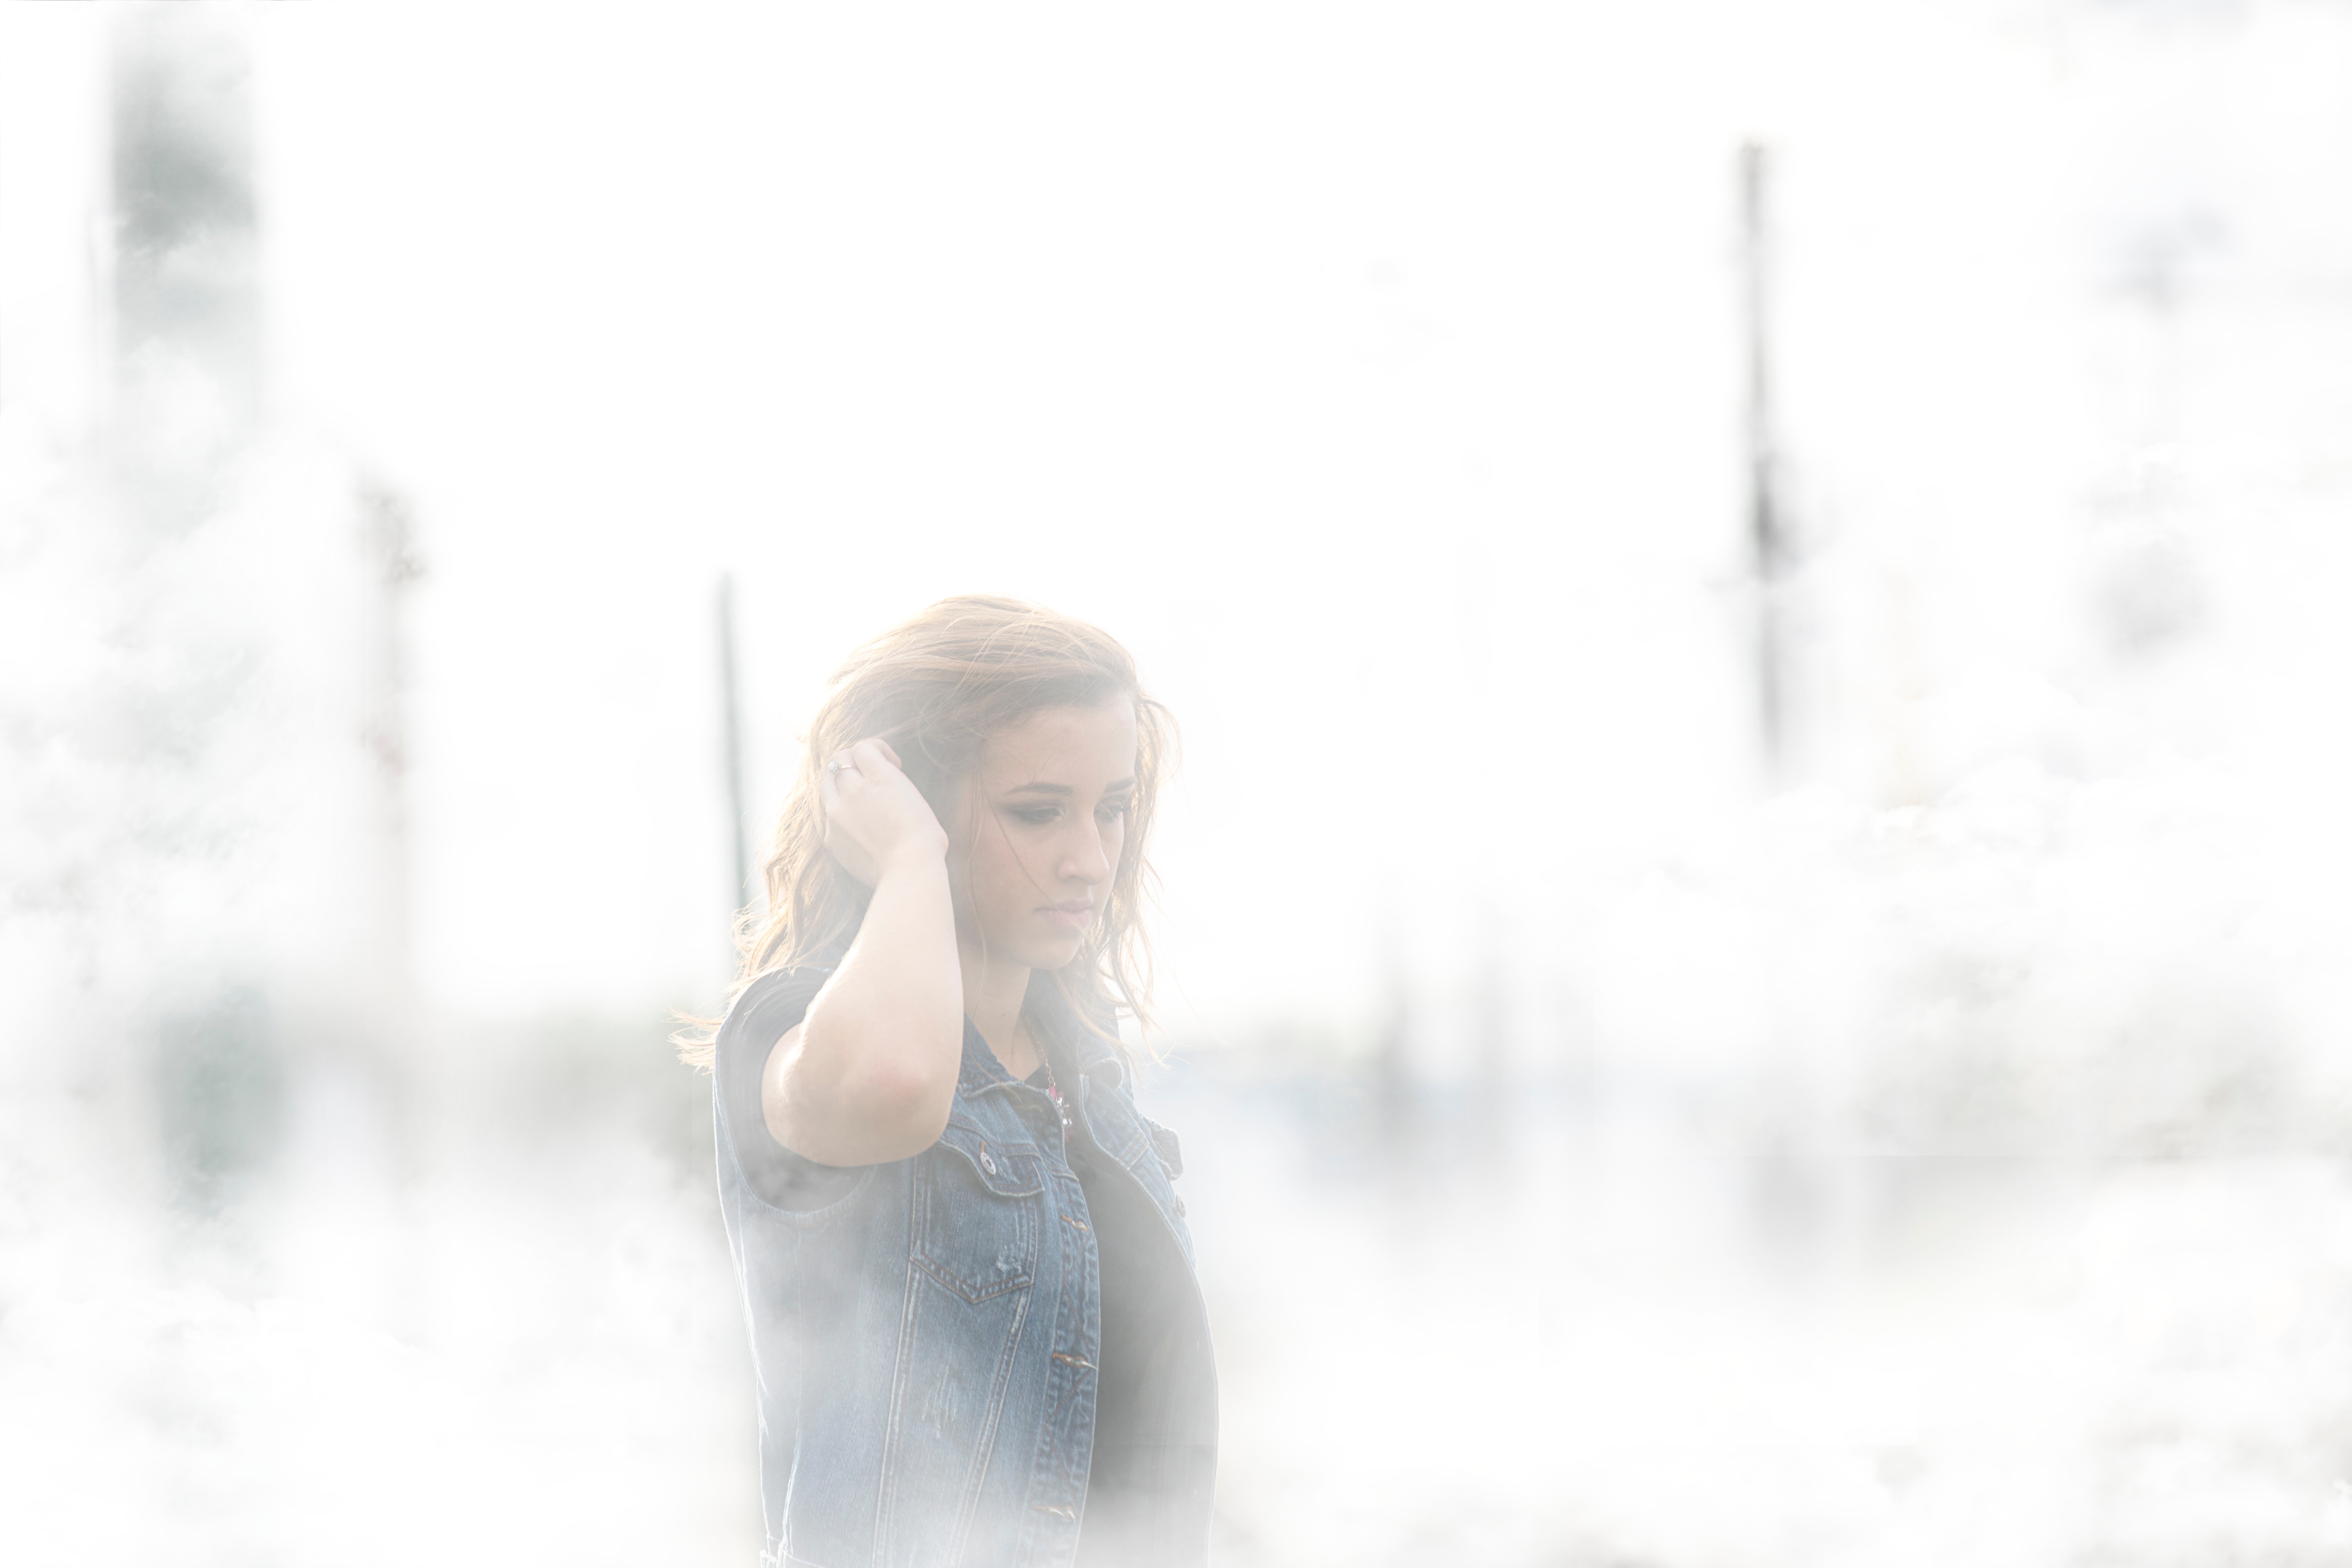
black and white, photography, photograph, sense, monochrome photography, portrait photography